Pace Foods

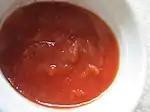
The original Picante sauce from Pace Foods has visible chunks of green bell pepper and white onion.

When he started selling his salsa, Pace looked for a supplier for peppers. He tried growing his own jalapeños, but deer would continually eat them, reducing his supply. Eventually, he began buying his peppers directly from local farmers. Later, the company began following the "jalapeño trail", buying from different regions according to the harvest season, before developing their own pepper seeds. Today it uses more than 25 million pounds of jalapeños every year—more than anyone else in the country. The company produces half a million pounds of the sauce daily.